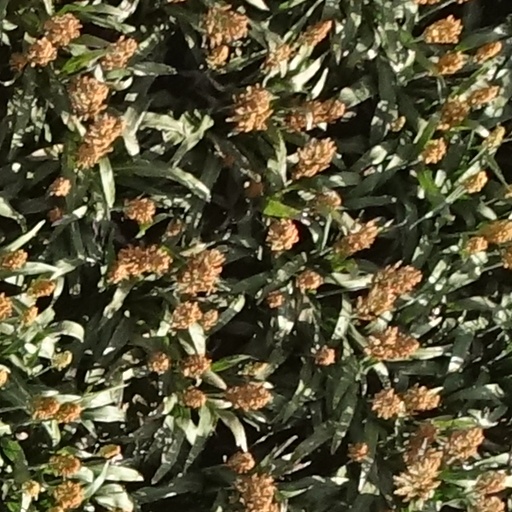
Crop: sorghum